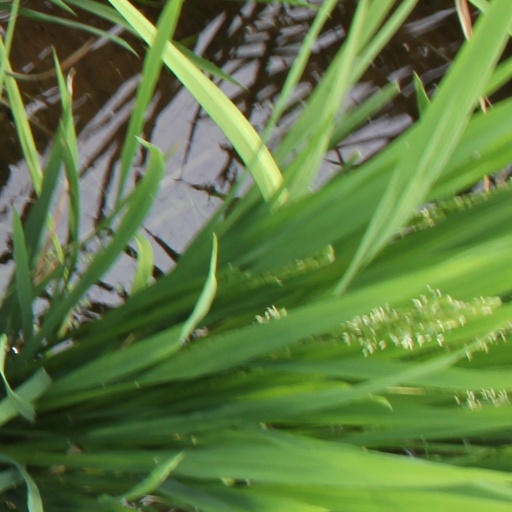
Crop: rice